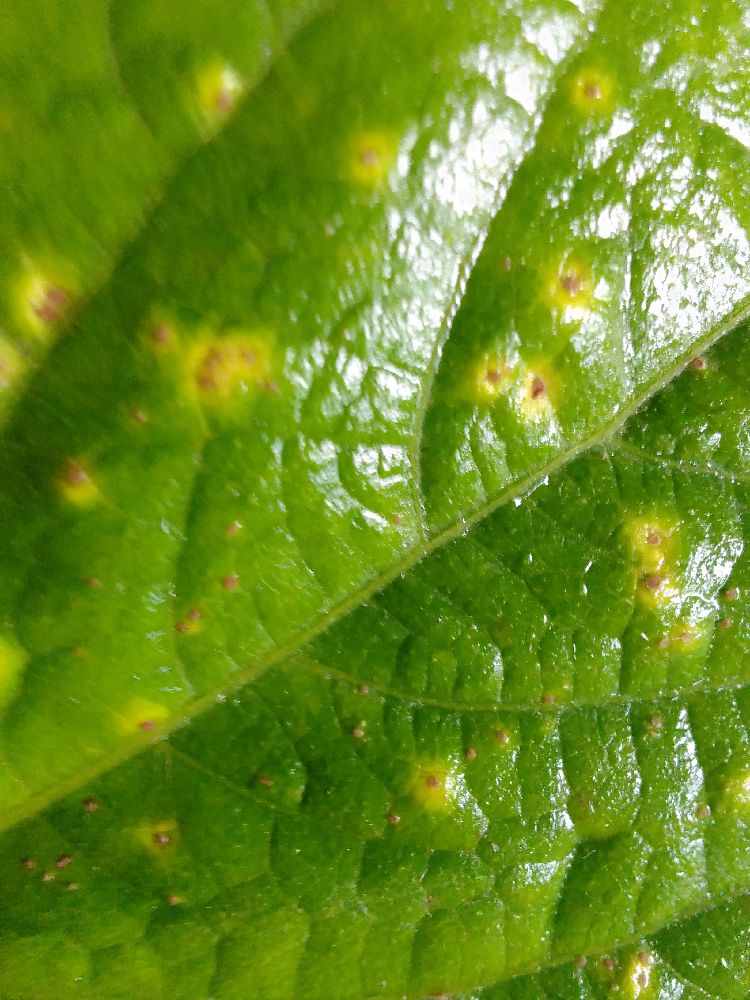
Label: rust